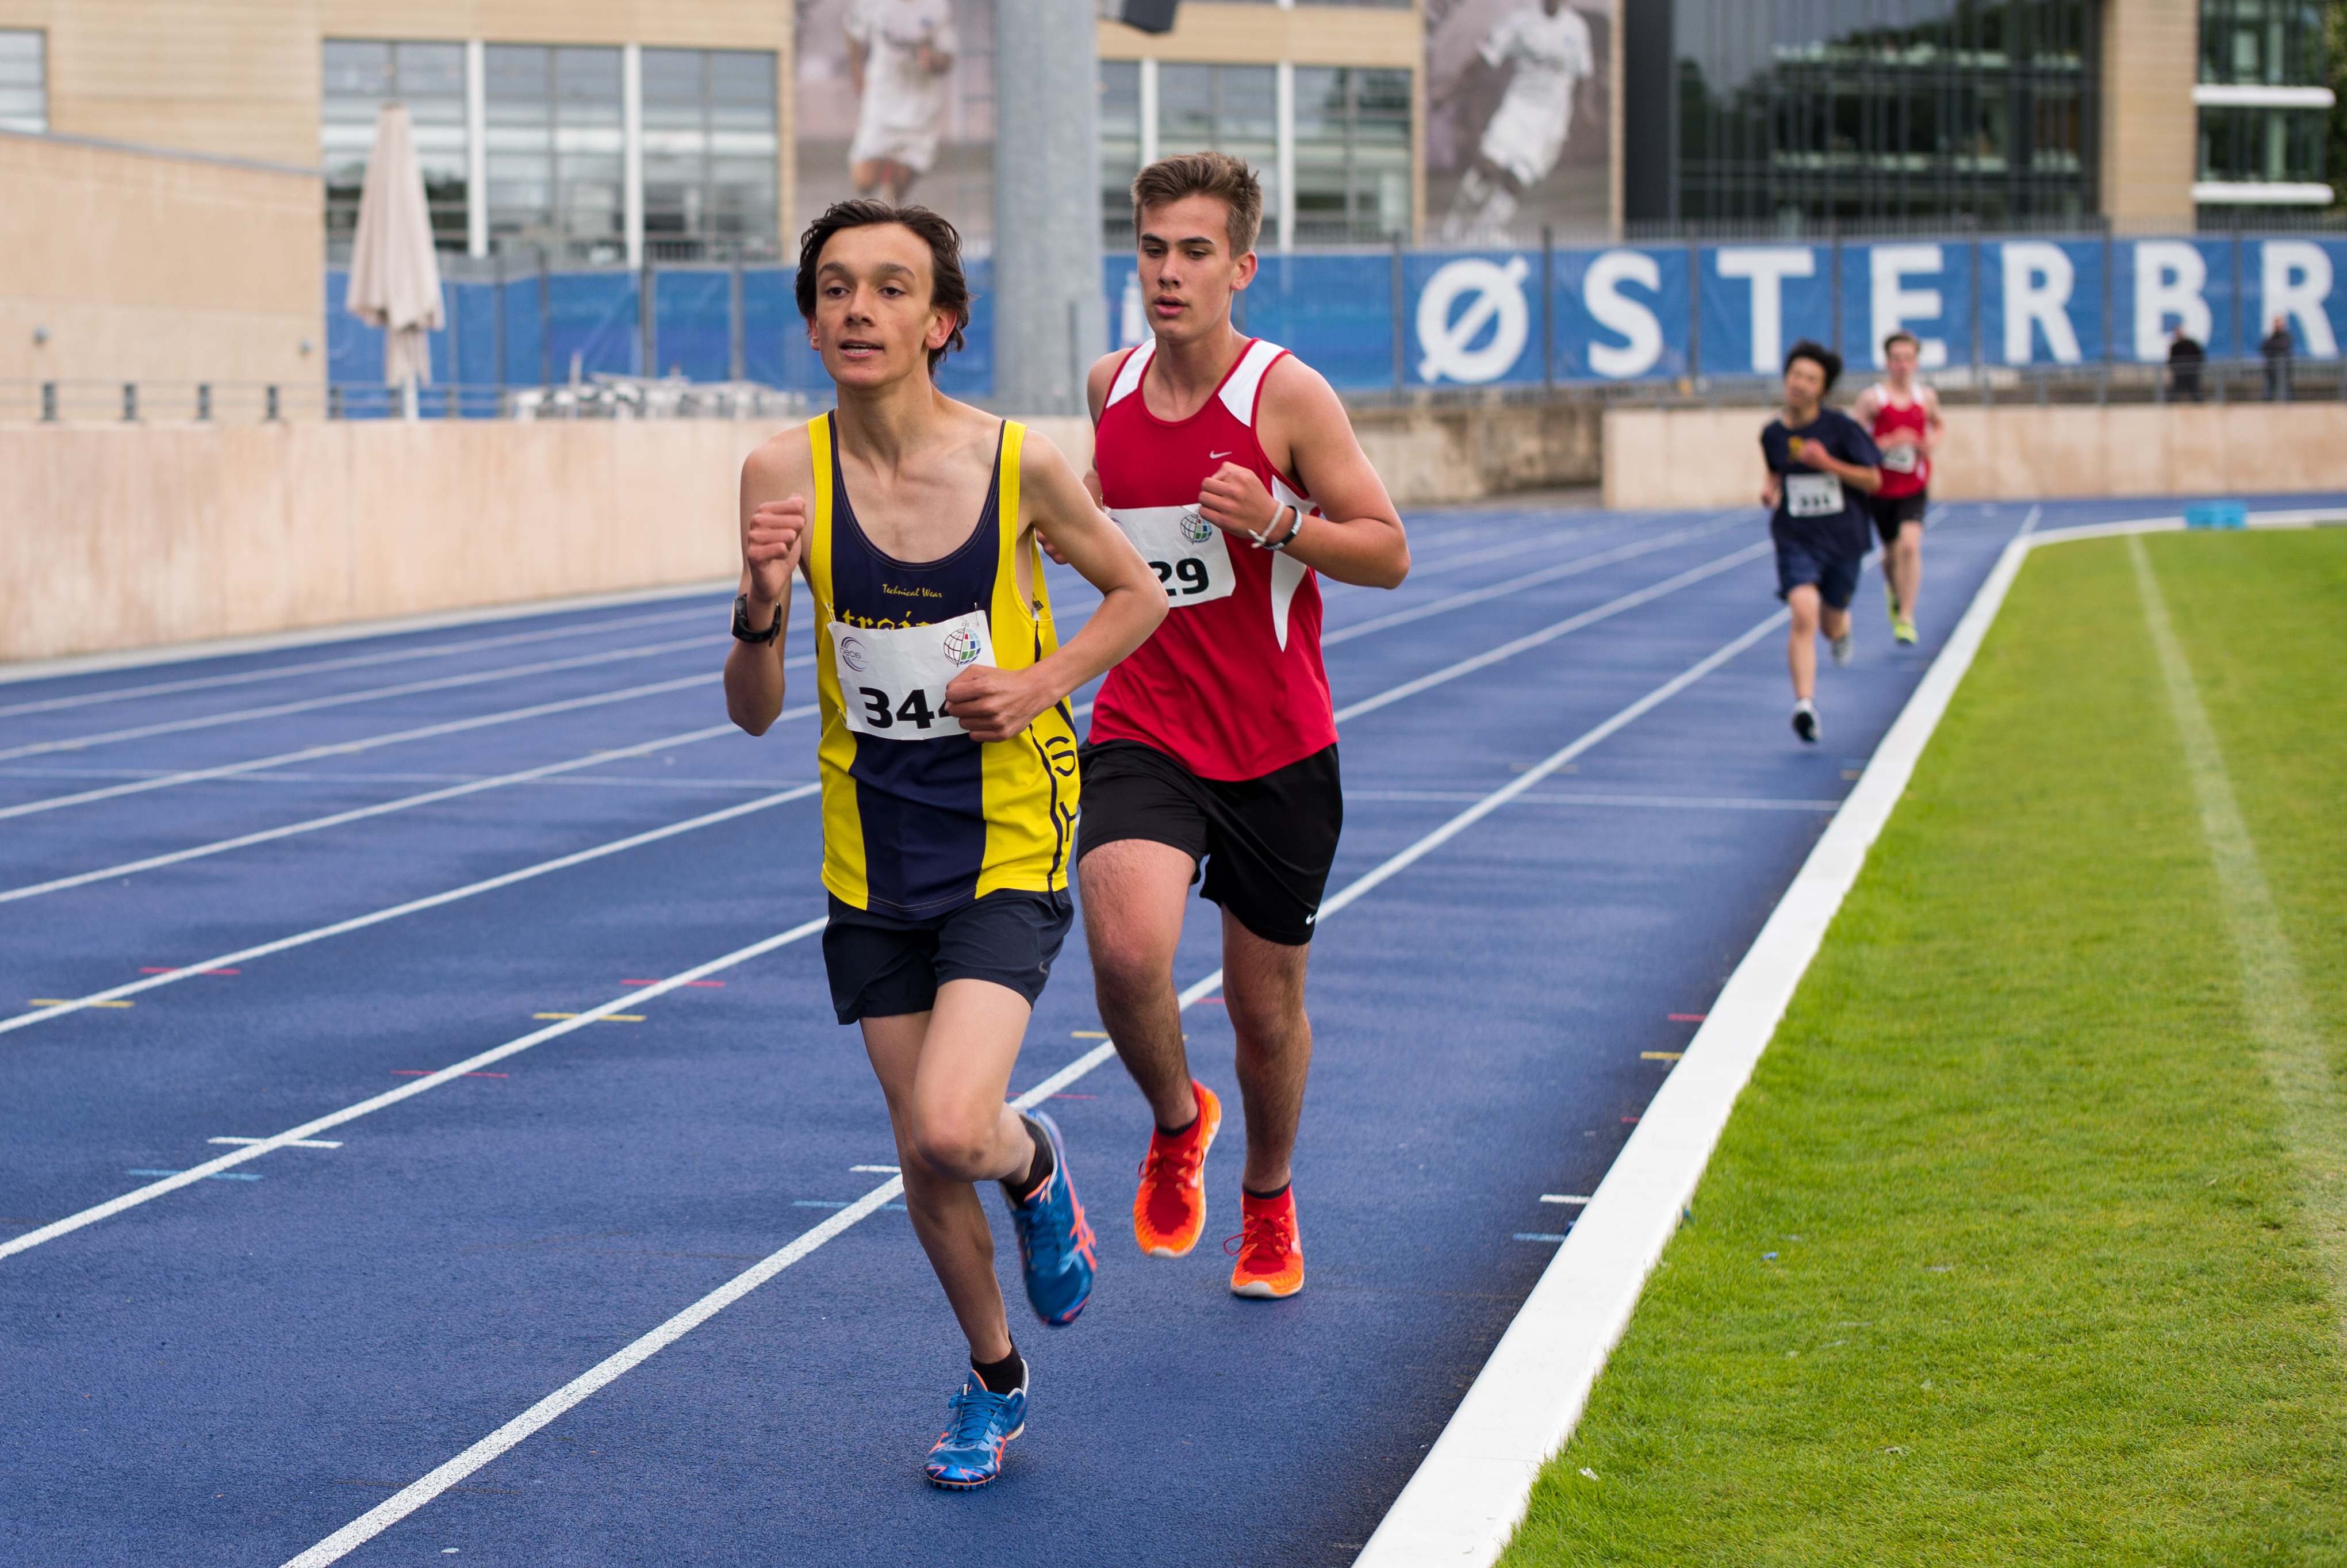
running, sports, endurance, athletics, sprint, physical exercise, human action, endurance sports, duathlon, track and field athletics, heptathlon, middle distance running, 800 metres, 4 100 metres relay